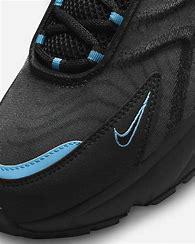
Brand: Nike
Model: Air Max TW